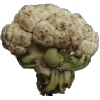
Label: Cauliflower 1